Mary Ann Vecchio

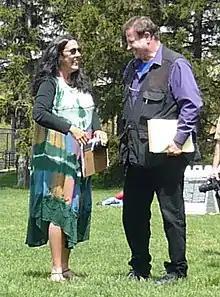
Mary Ann Vecchio meets John Filo at Kent State University in May 2009, 39 years after the shootings.

On May 4, 1970, Vecchio was at Kent State University in northern Ohio. On April 30, President Richard Nixon had announced a U.S. invasion of Cambodia and students were having an anti-war protest. As she walked towards a field on campus where protesters were gathering, Vecchio struck up a conversation with a male student. The two watched as a student waving a black flag taunted a line of the Ohio Army National Guard, who seemed to fall back and then fired more than 60 shots at the students.